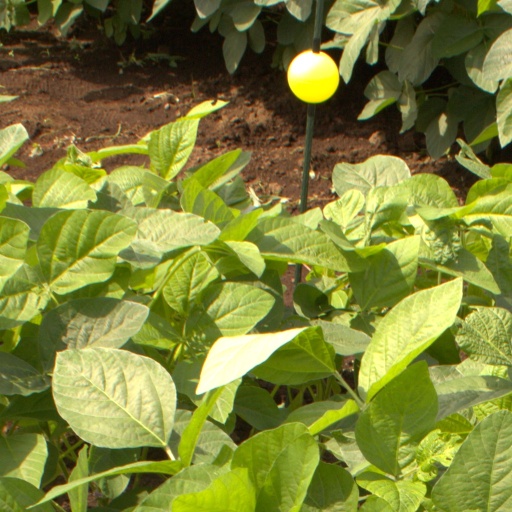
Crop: soybean